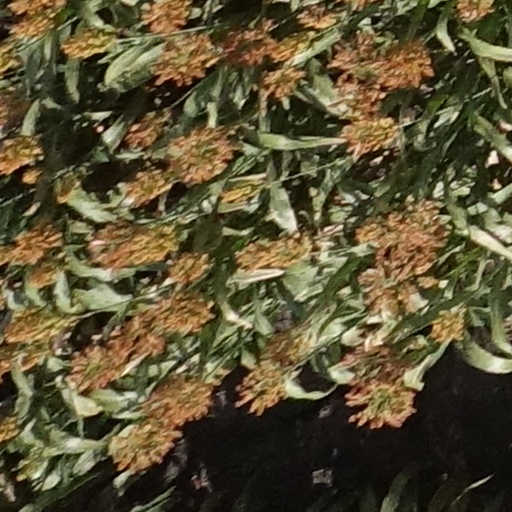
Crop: sorghum